Francis Sylvester Mahony

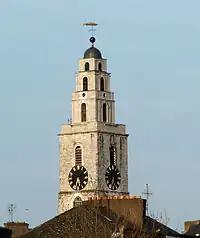
The clock tower of St. Anne's containing the Bells of Shandon

In his native Cork Mahoney is best remembered for his poem "The Bells of Shandon" and his pen-name is synonymous with the city and the church of St. Anne's, Shandon.